Matthew Wells (rower)

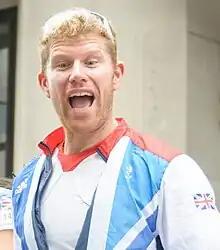
Wells in 2012

Matthew Ward "Matt" Wells (born 19 April 1979) is a British Olympic rower. He has competed in multiple Olympic Games and World Championships, and won a bronze medal at the 2008 Summer Olympics.